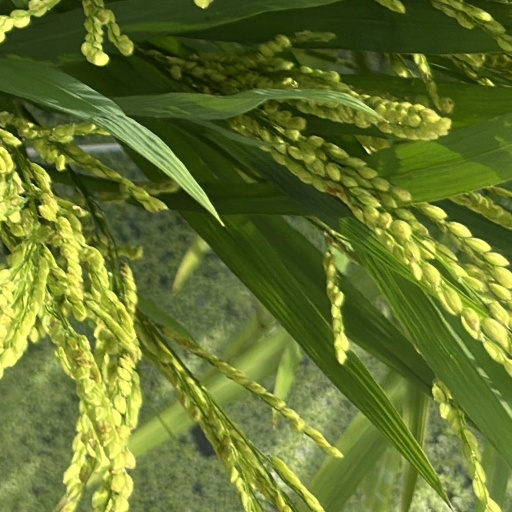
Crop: rice